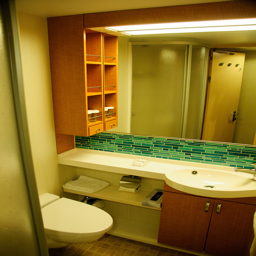
A toilet sitting in a bathroom next to a mirror.
A sink and toilet in a small room.
A bath room with a large mirror in it .
a bathroom with a sink and a mirror
The bathroom space is small, but functional with shelving for storage.